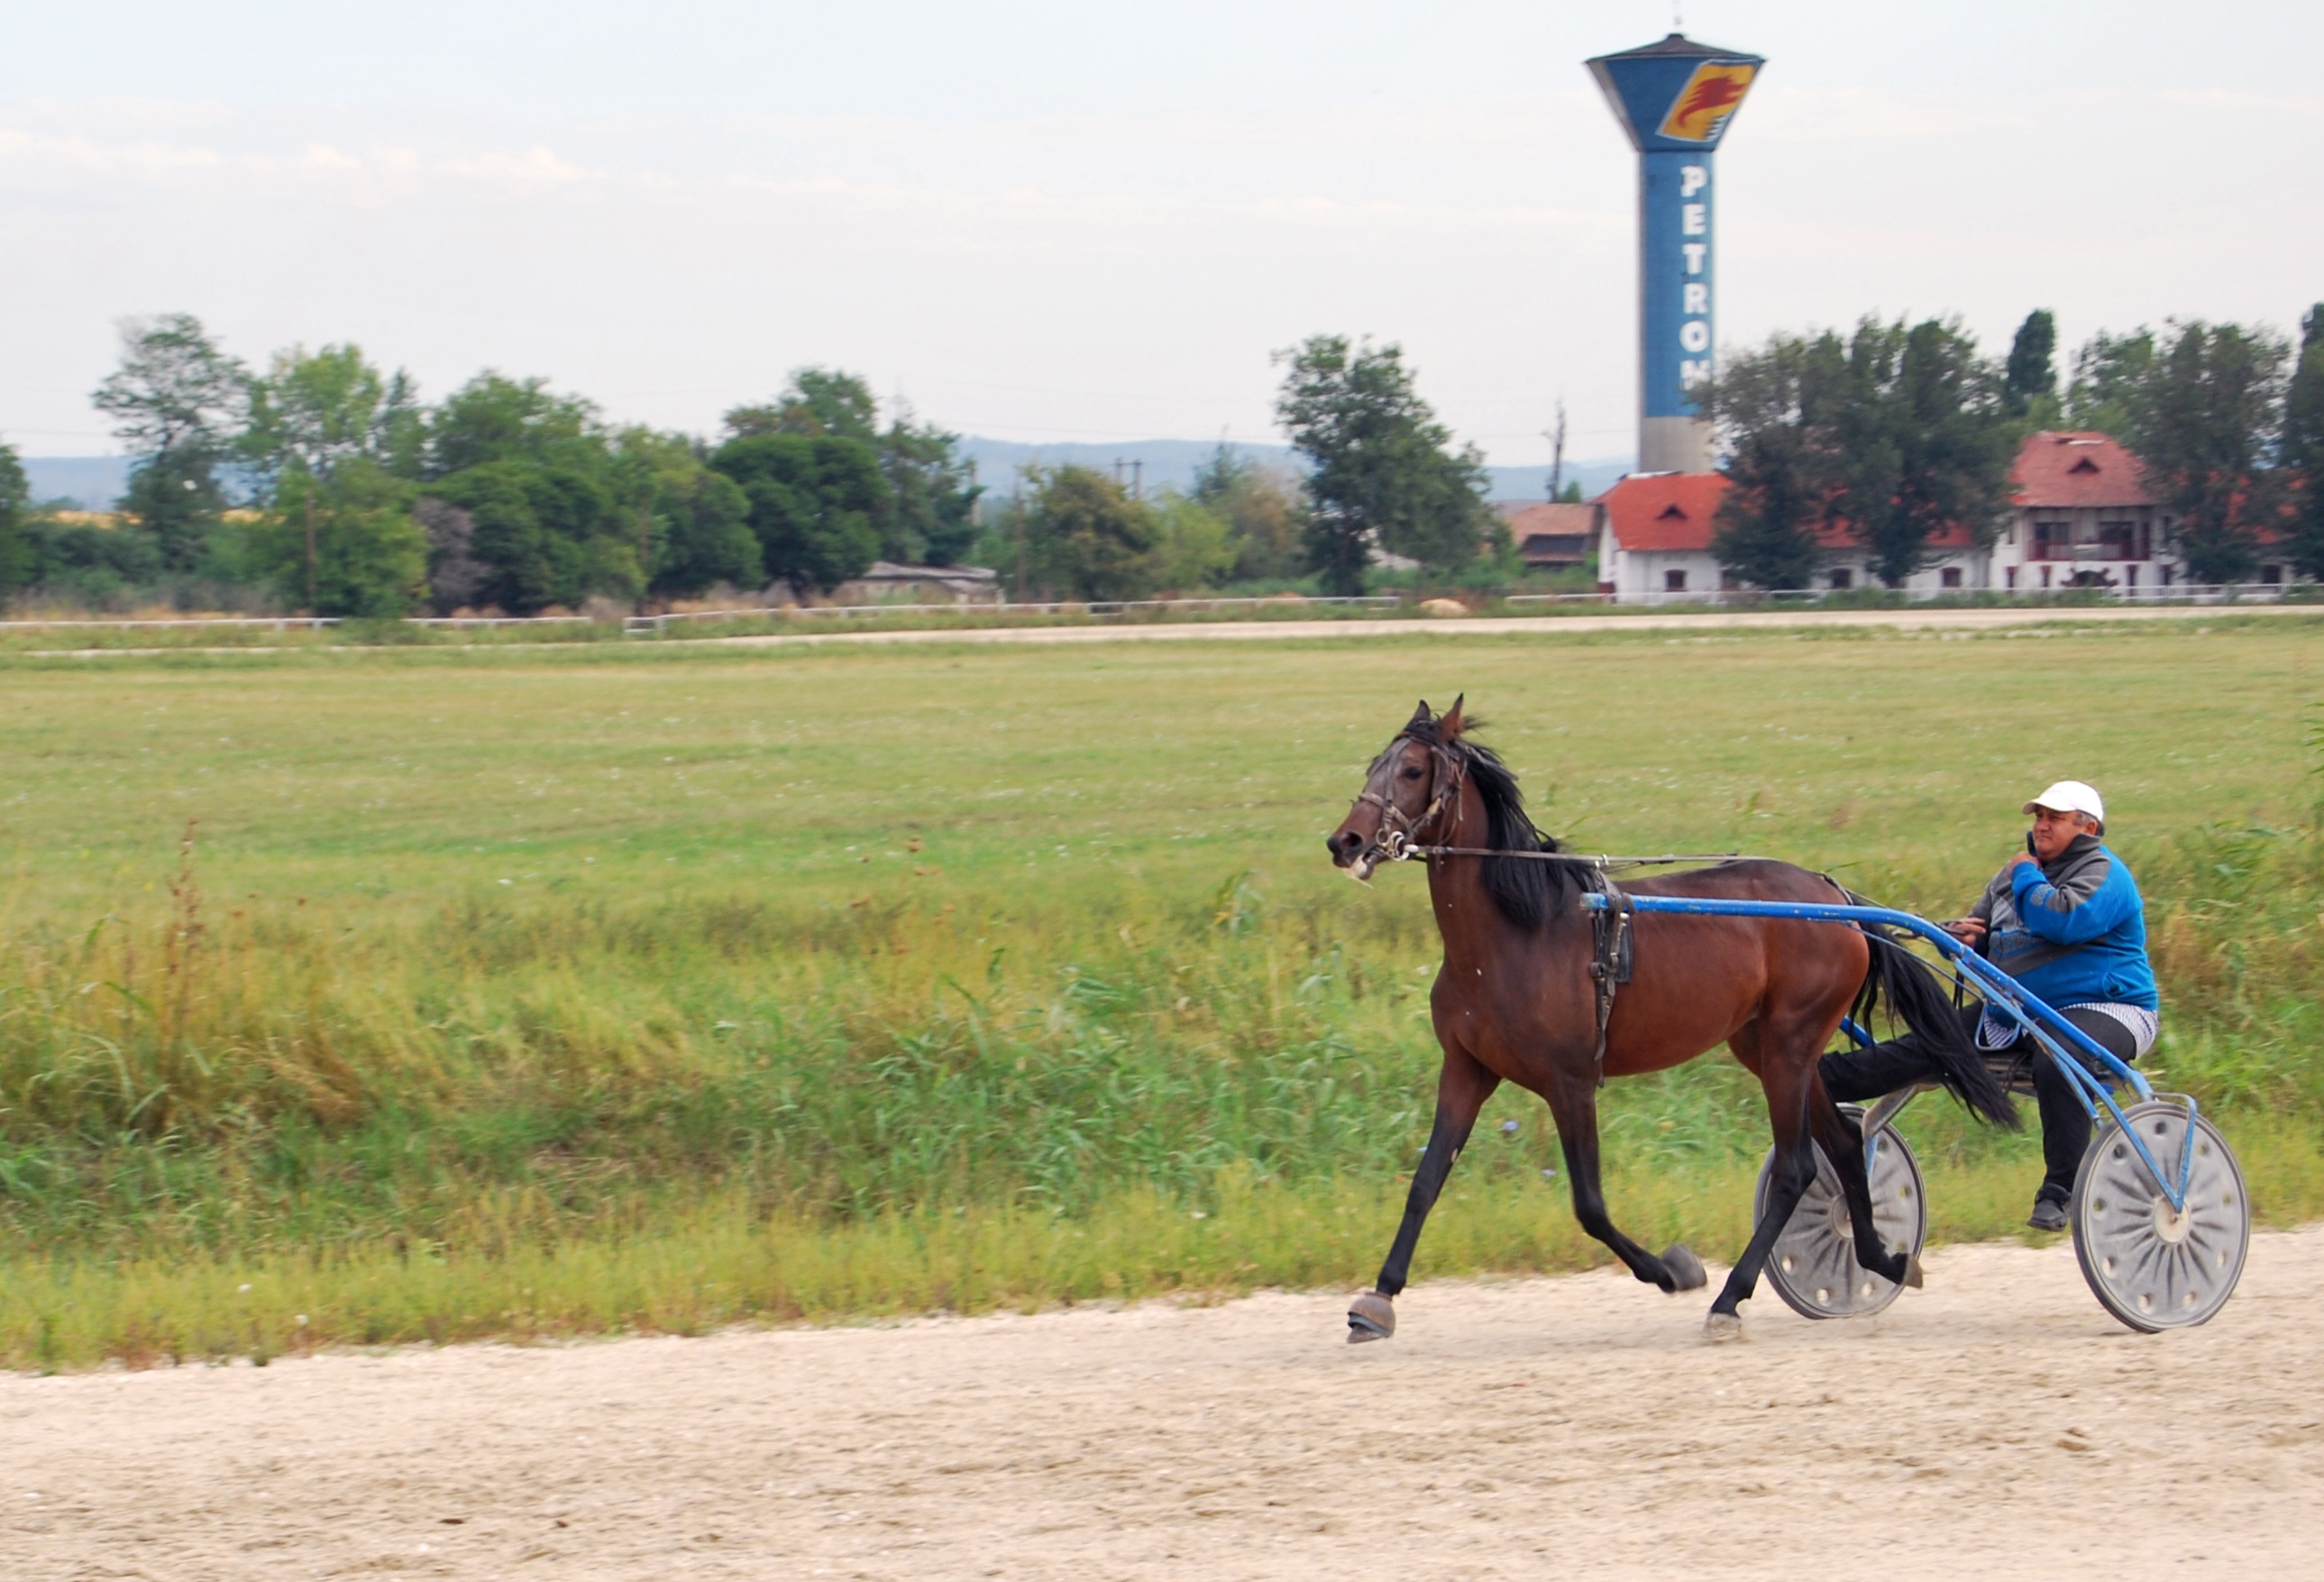
landscape, outdoor, vintage, retro, animal, transportation, pasture, ranch, horse, stallion, ride, sports, racing, mare, carriage, jockey, coach, traditional, rural area, equestrianism, pack animal, eventing, trail riding, horse like mammal, animal sports, english riding, equestrian sport, endurance riding